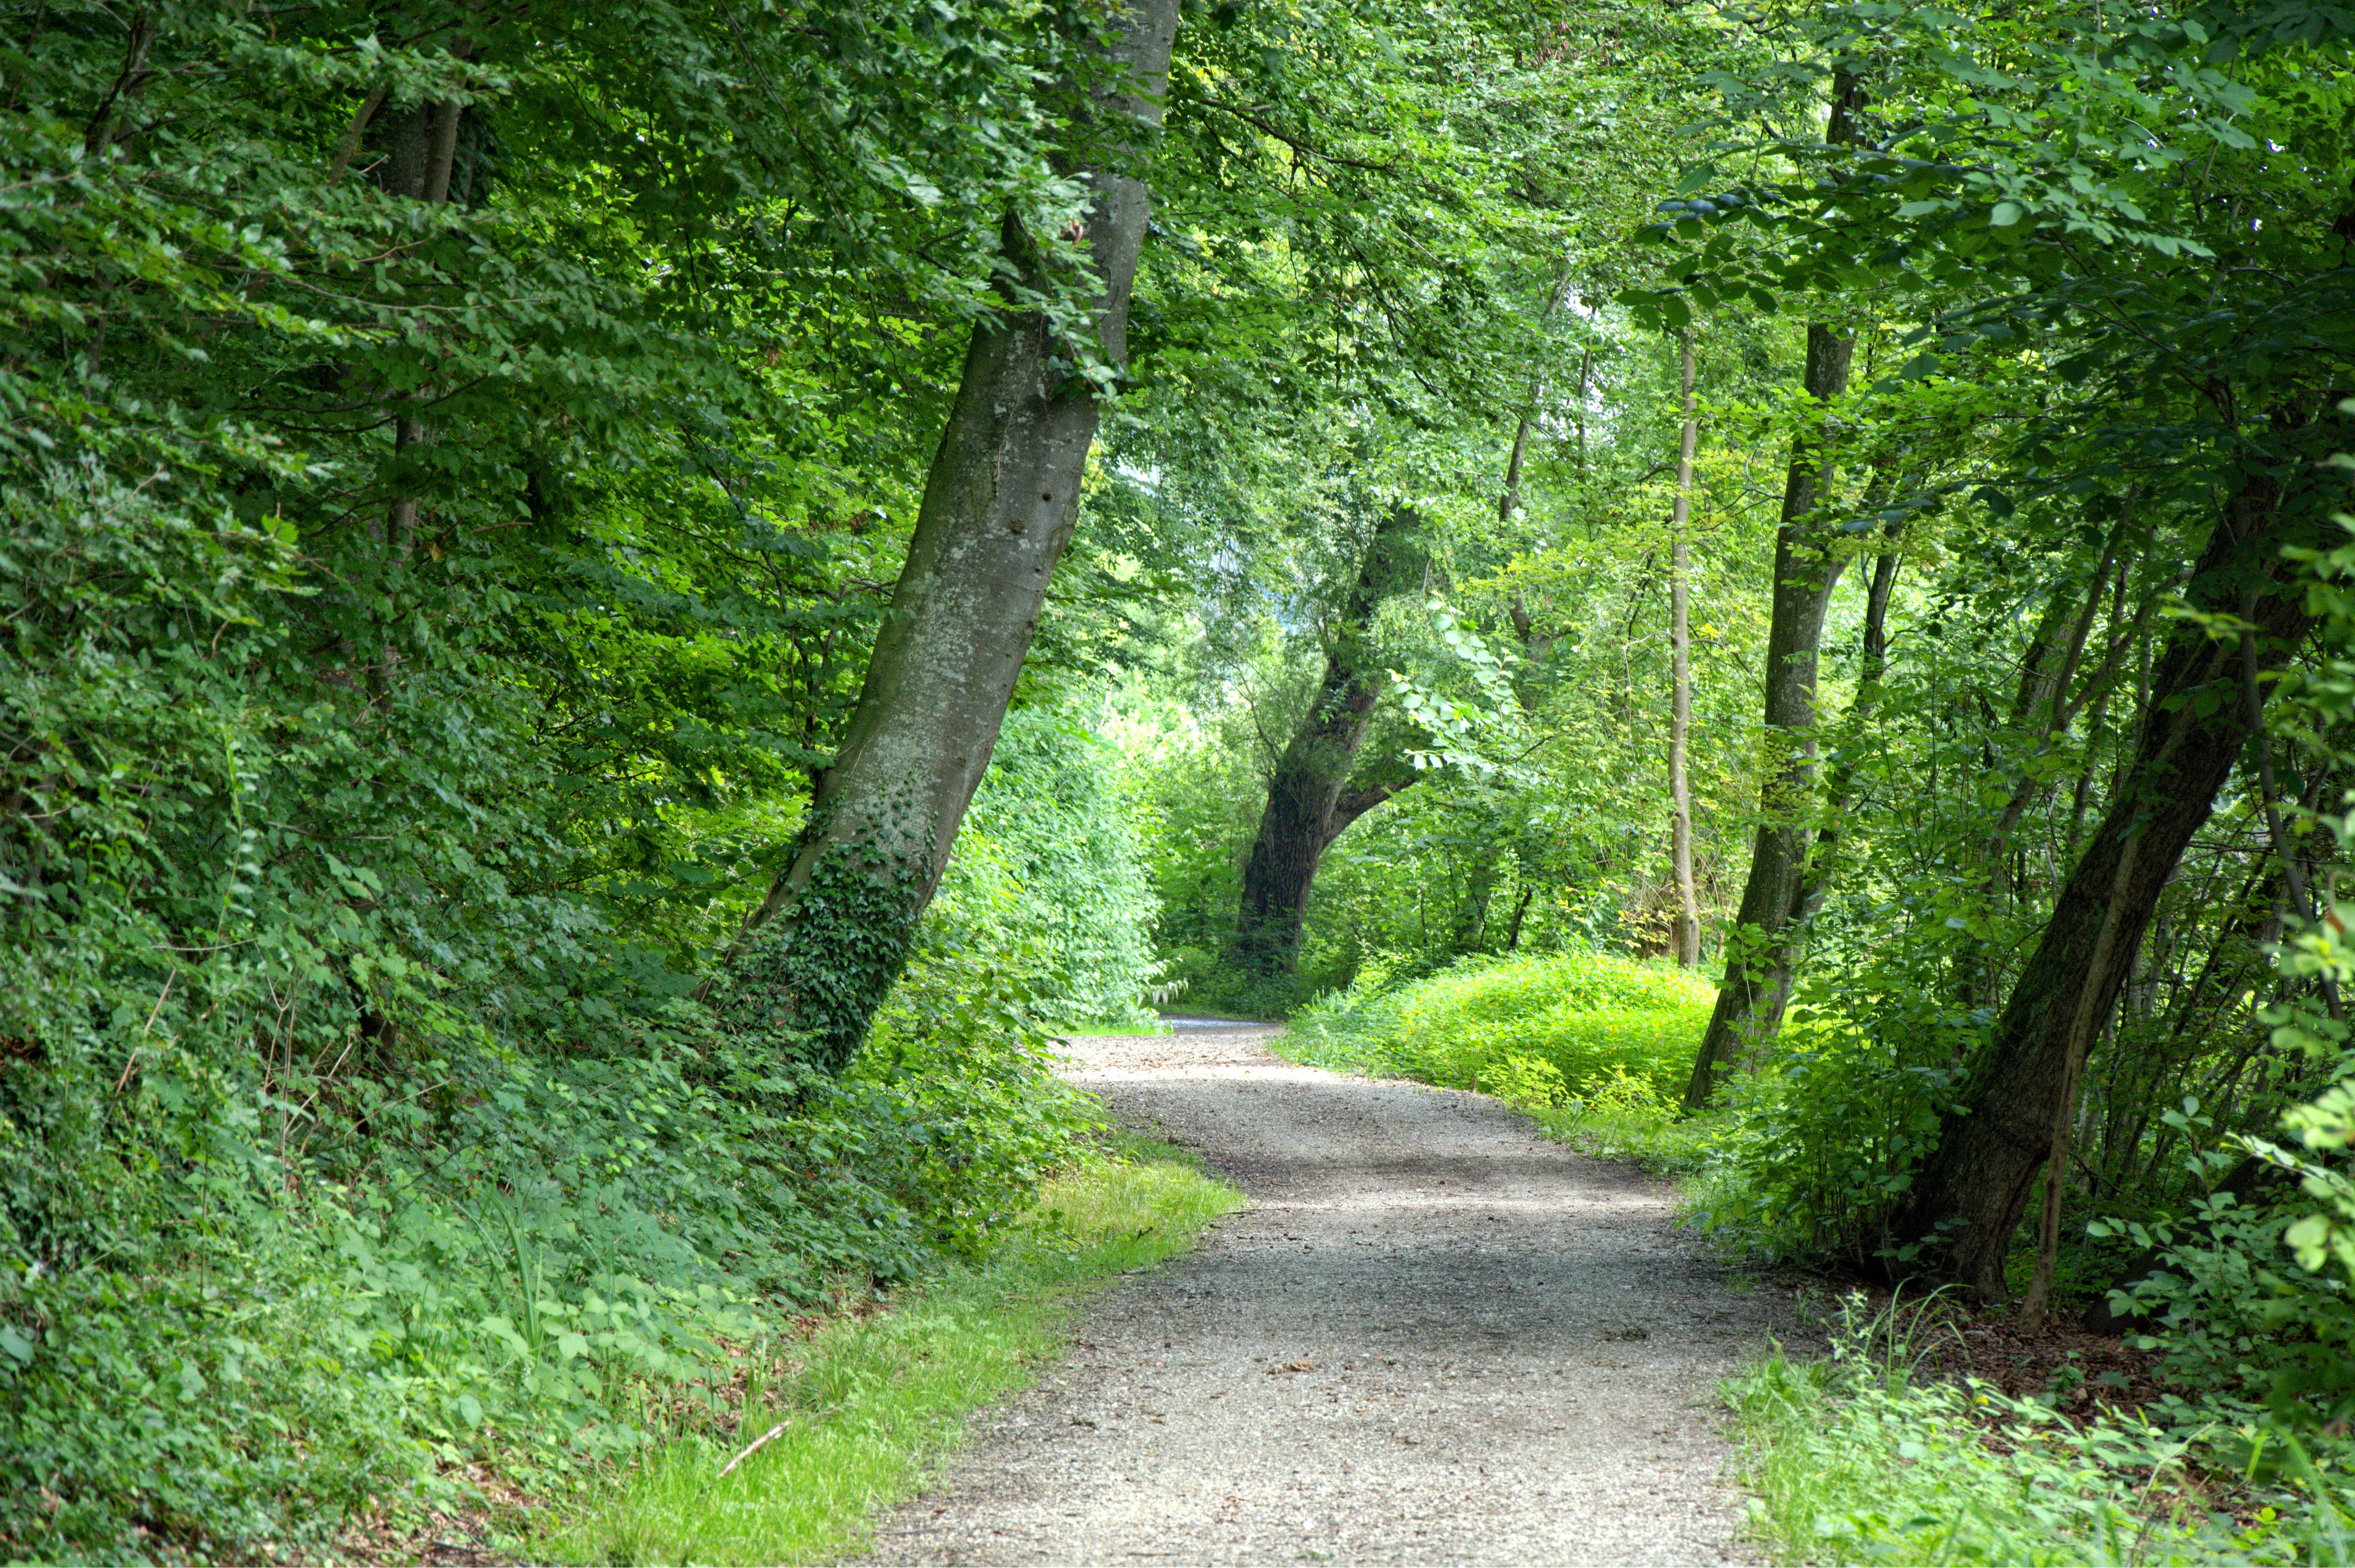
tree, nature, forest, hiking, trail, meadow, sunlight, stream, green, jungle, relax, park, holiday, leisure, lane, trees, vegetation, rainforest, deciduous, woodland, habitat, away, nature trail, ecosystem, recovery, forest path, forest road, nature reserve, biome, old growth forest, natural environment, temperate broadleaf and mixed forest, temperate coniferous forest, riparian forest